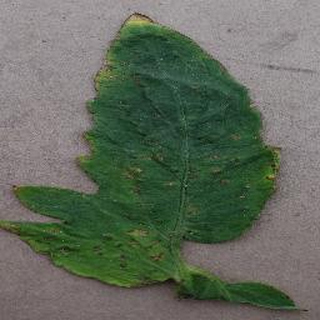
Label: tomato_bacterial_spot